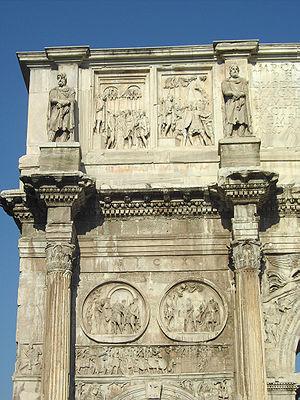
Détail de l'arc de Constantin, montrant des remplois de monuments antérieurs, depuis l'époque de Trajan. Détail (face sud, partie gauche). Italiano: Sull'attico rilievi dell'epoca dell'imperatore Marco Aurelio. Arco di Costantino, dettaglio. Português: Estátuas de dácios no Arco de Constantino1 (lado sul, à esquerda). Українська: Деталі арки. Tiếng Việt: Statues of Dacians surmounting the Arch of Constantine[1] (i.e. southern side, left). Volapük: Lödans tel eläna Dacia su Bobot ela Constantinus (tumyel 4id). 中文: 君士坦丁凱旋門的細部結構.
L’Arc de Constantin est un arc de triomphe à Rome, situé entre le Colisée et le Palatin. Il se trouve de nos jours dans le rione du Celio, l'ancienne route des triomphes.
Les spolia ou remplois/réemplois, désignent la réutilisation de matériaux ainsi que d’œuvres d’art de monuments déjà existants comme matériaux de construction dans un nouvel édifice soit pour des raisons idéologiques, soit pour des considérations purement économiques. De façon plus large, ce phénomène d’appropriation désigne également l’utilisation d’œuvres d’art ou de pièces de monuments étrangers prises à l’ennemi pour embellir la ville du vainqueur en les intégrant dans de nouveaux ensembles.